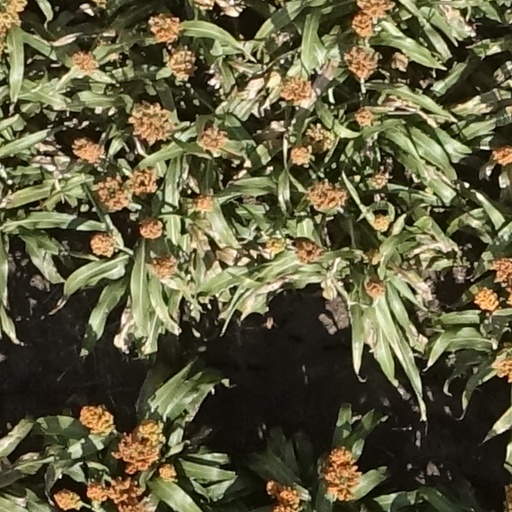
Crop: sorghum